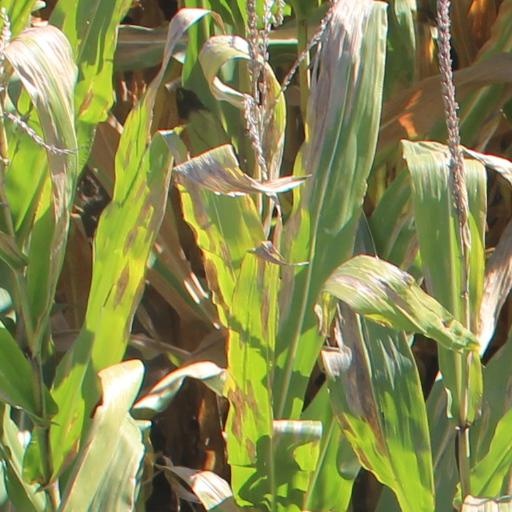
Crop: maize; corn